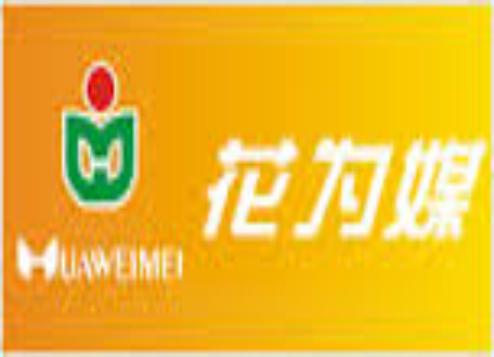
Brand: huaweimei
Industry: Others